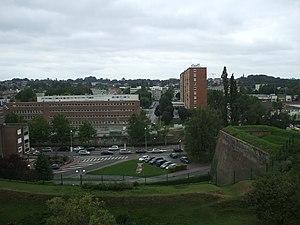
vue de maubeuge depuis le zoo nord france
En mai 1940, le centre-ville de Maubeuge est anéanti par les bombes incendiaires des Allemands ; ceux-ci ayant mis à exécution leur menace de détruire la ville devant le refus de se rendre des soldats de la garnison locale. Le centre historique de la ville est alors détruit à plus de 90 %.